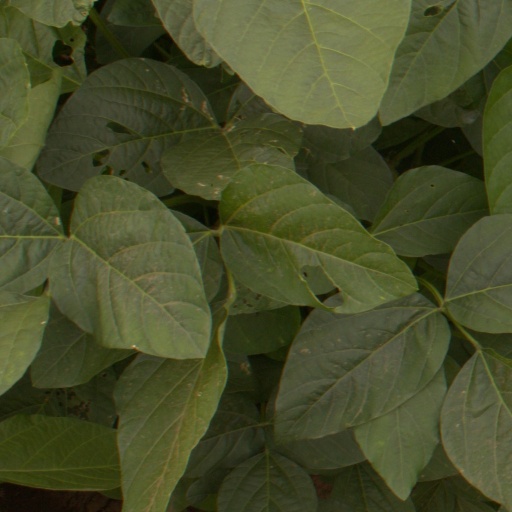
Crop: soybean